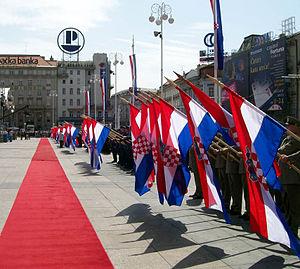
Les fêtes et jours fériés en Croatie sont l'ensemble des fêtes religieuses et civiles qui sont légalement définies par la loi croate.